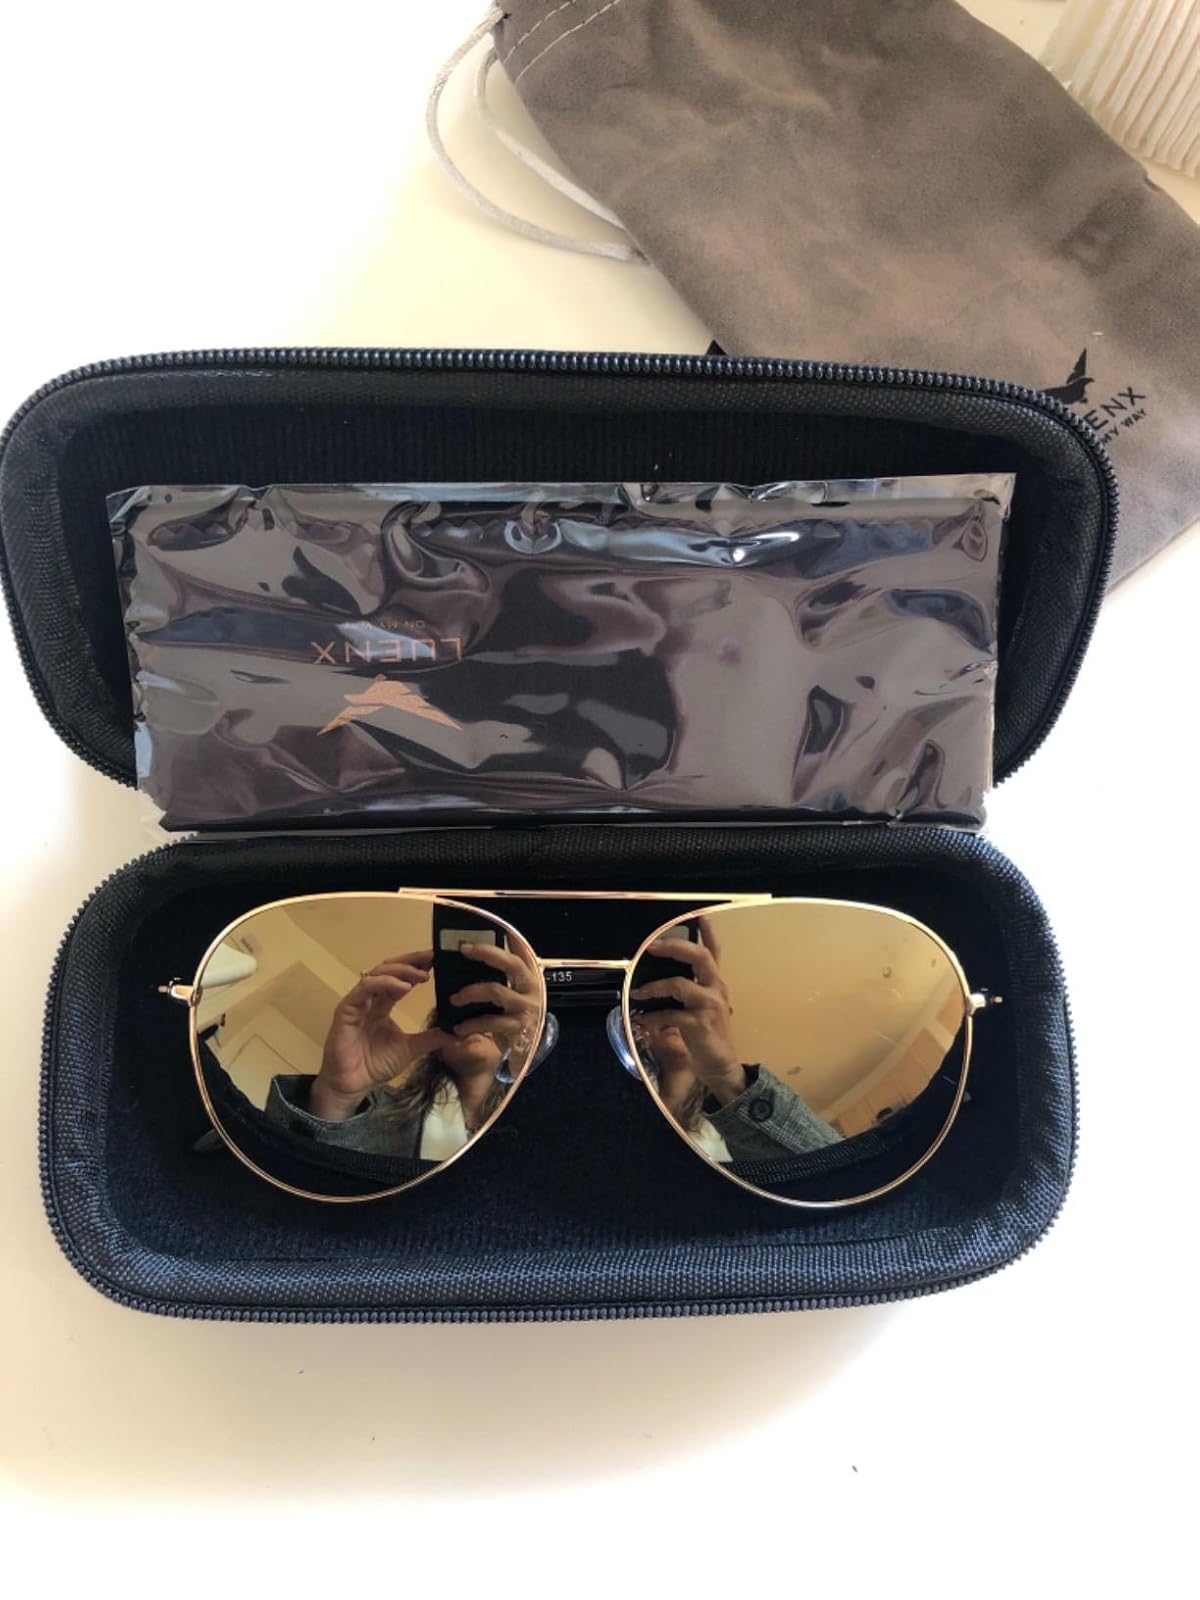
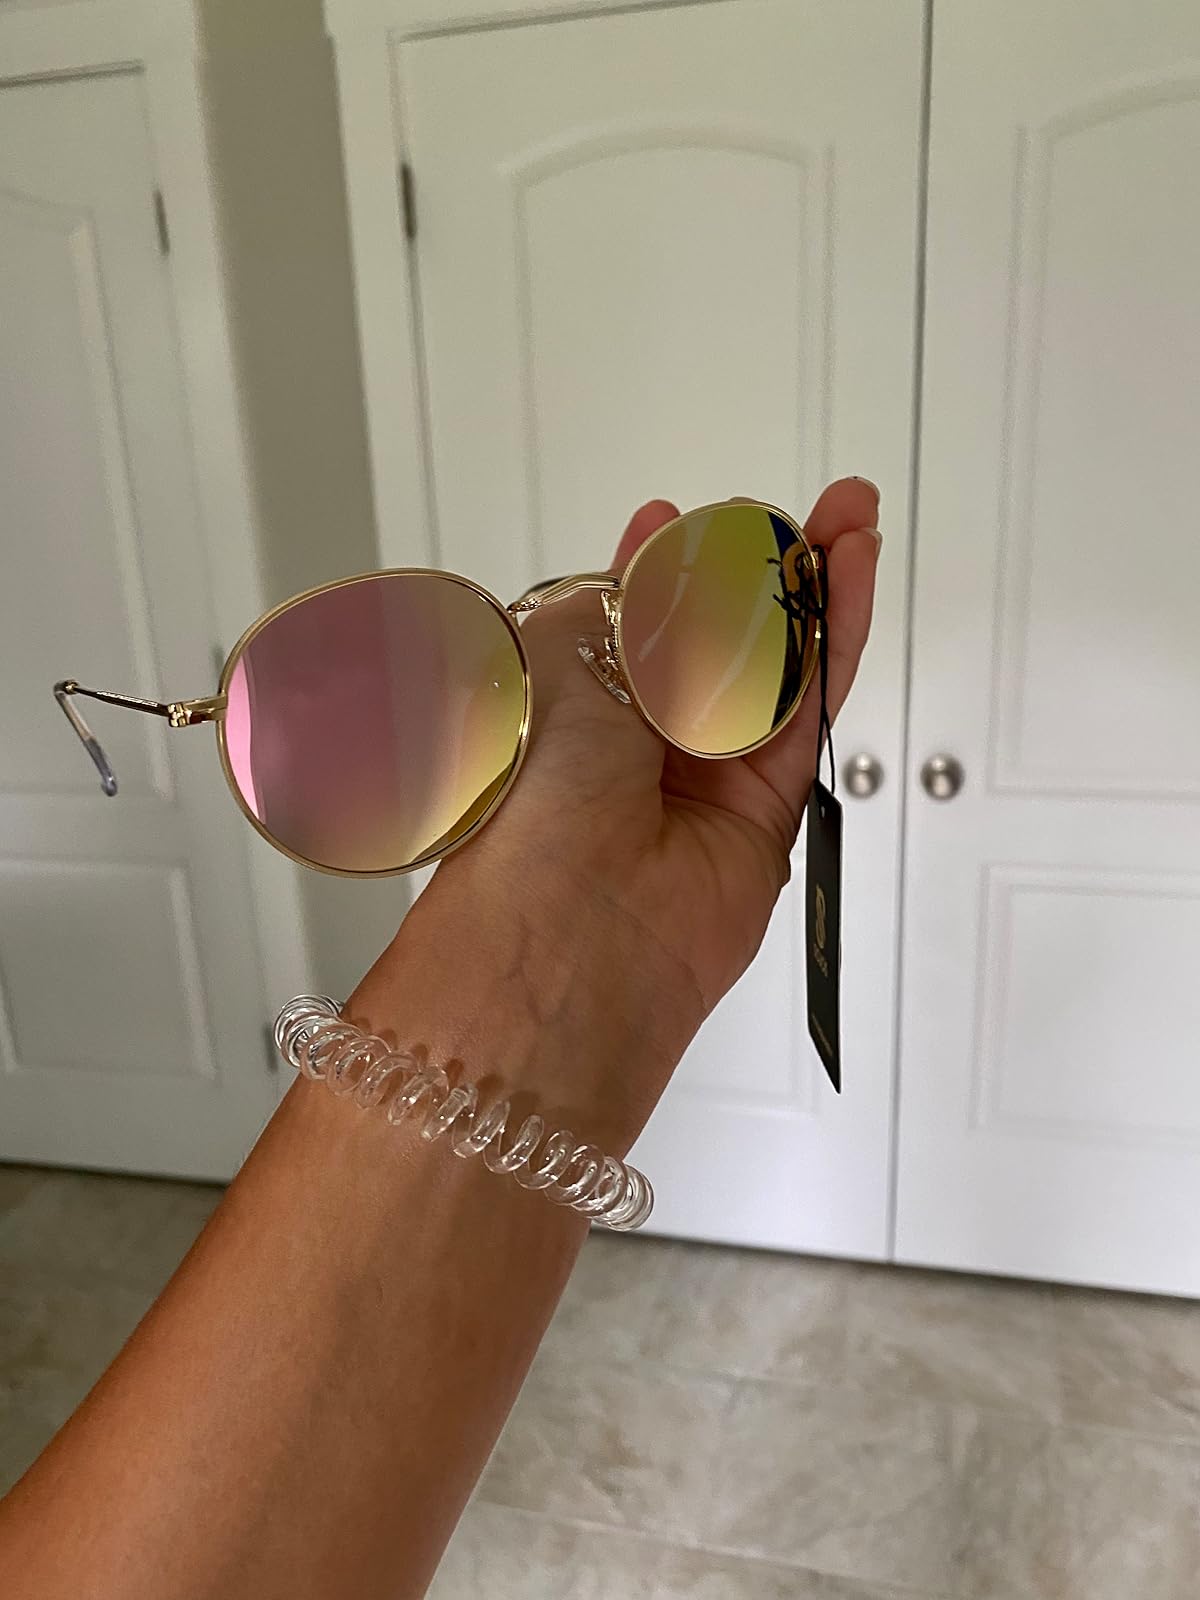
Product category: accessories_sunglasses
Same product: no